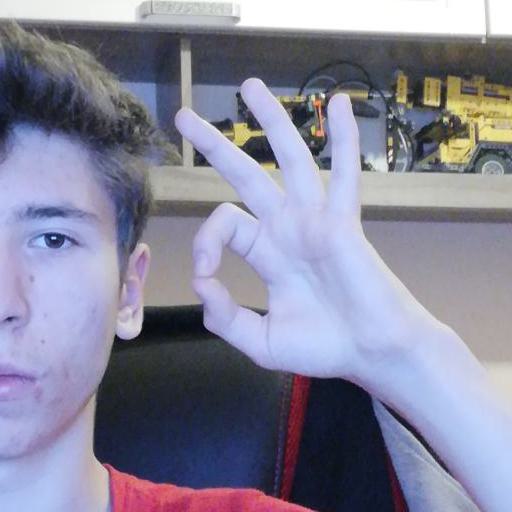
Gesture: ok